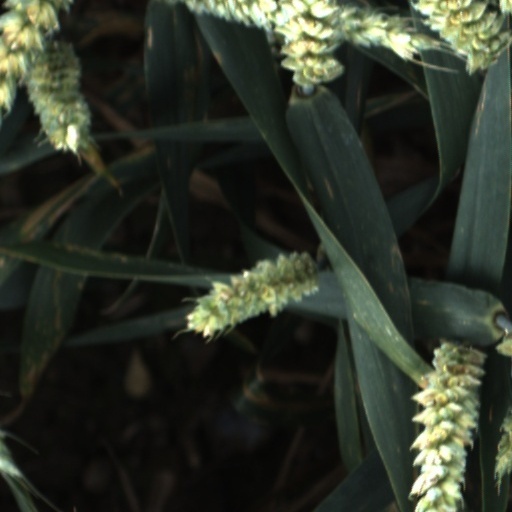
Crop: wheat